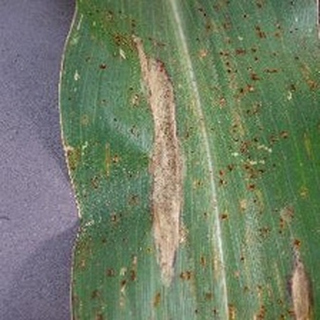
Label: corn_northern_leaf_blight